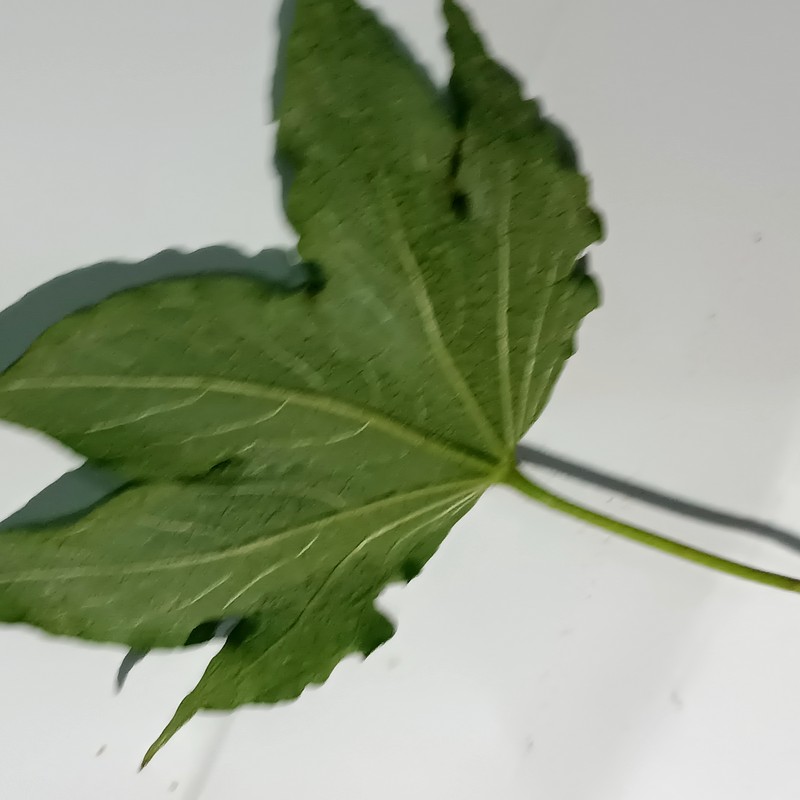
Label: Herbicide Growth Damage